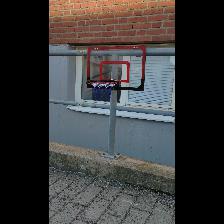
Label: NonHuman